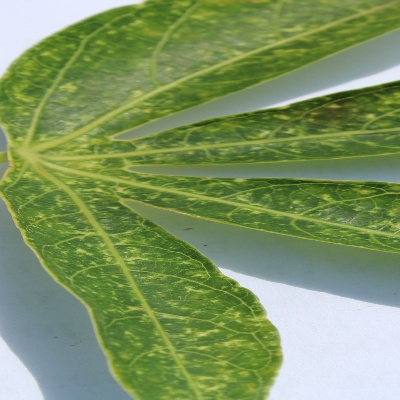
Crop: Cassava
Condition: green mite